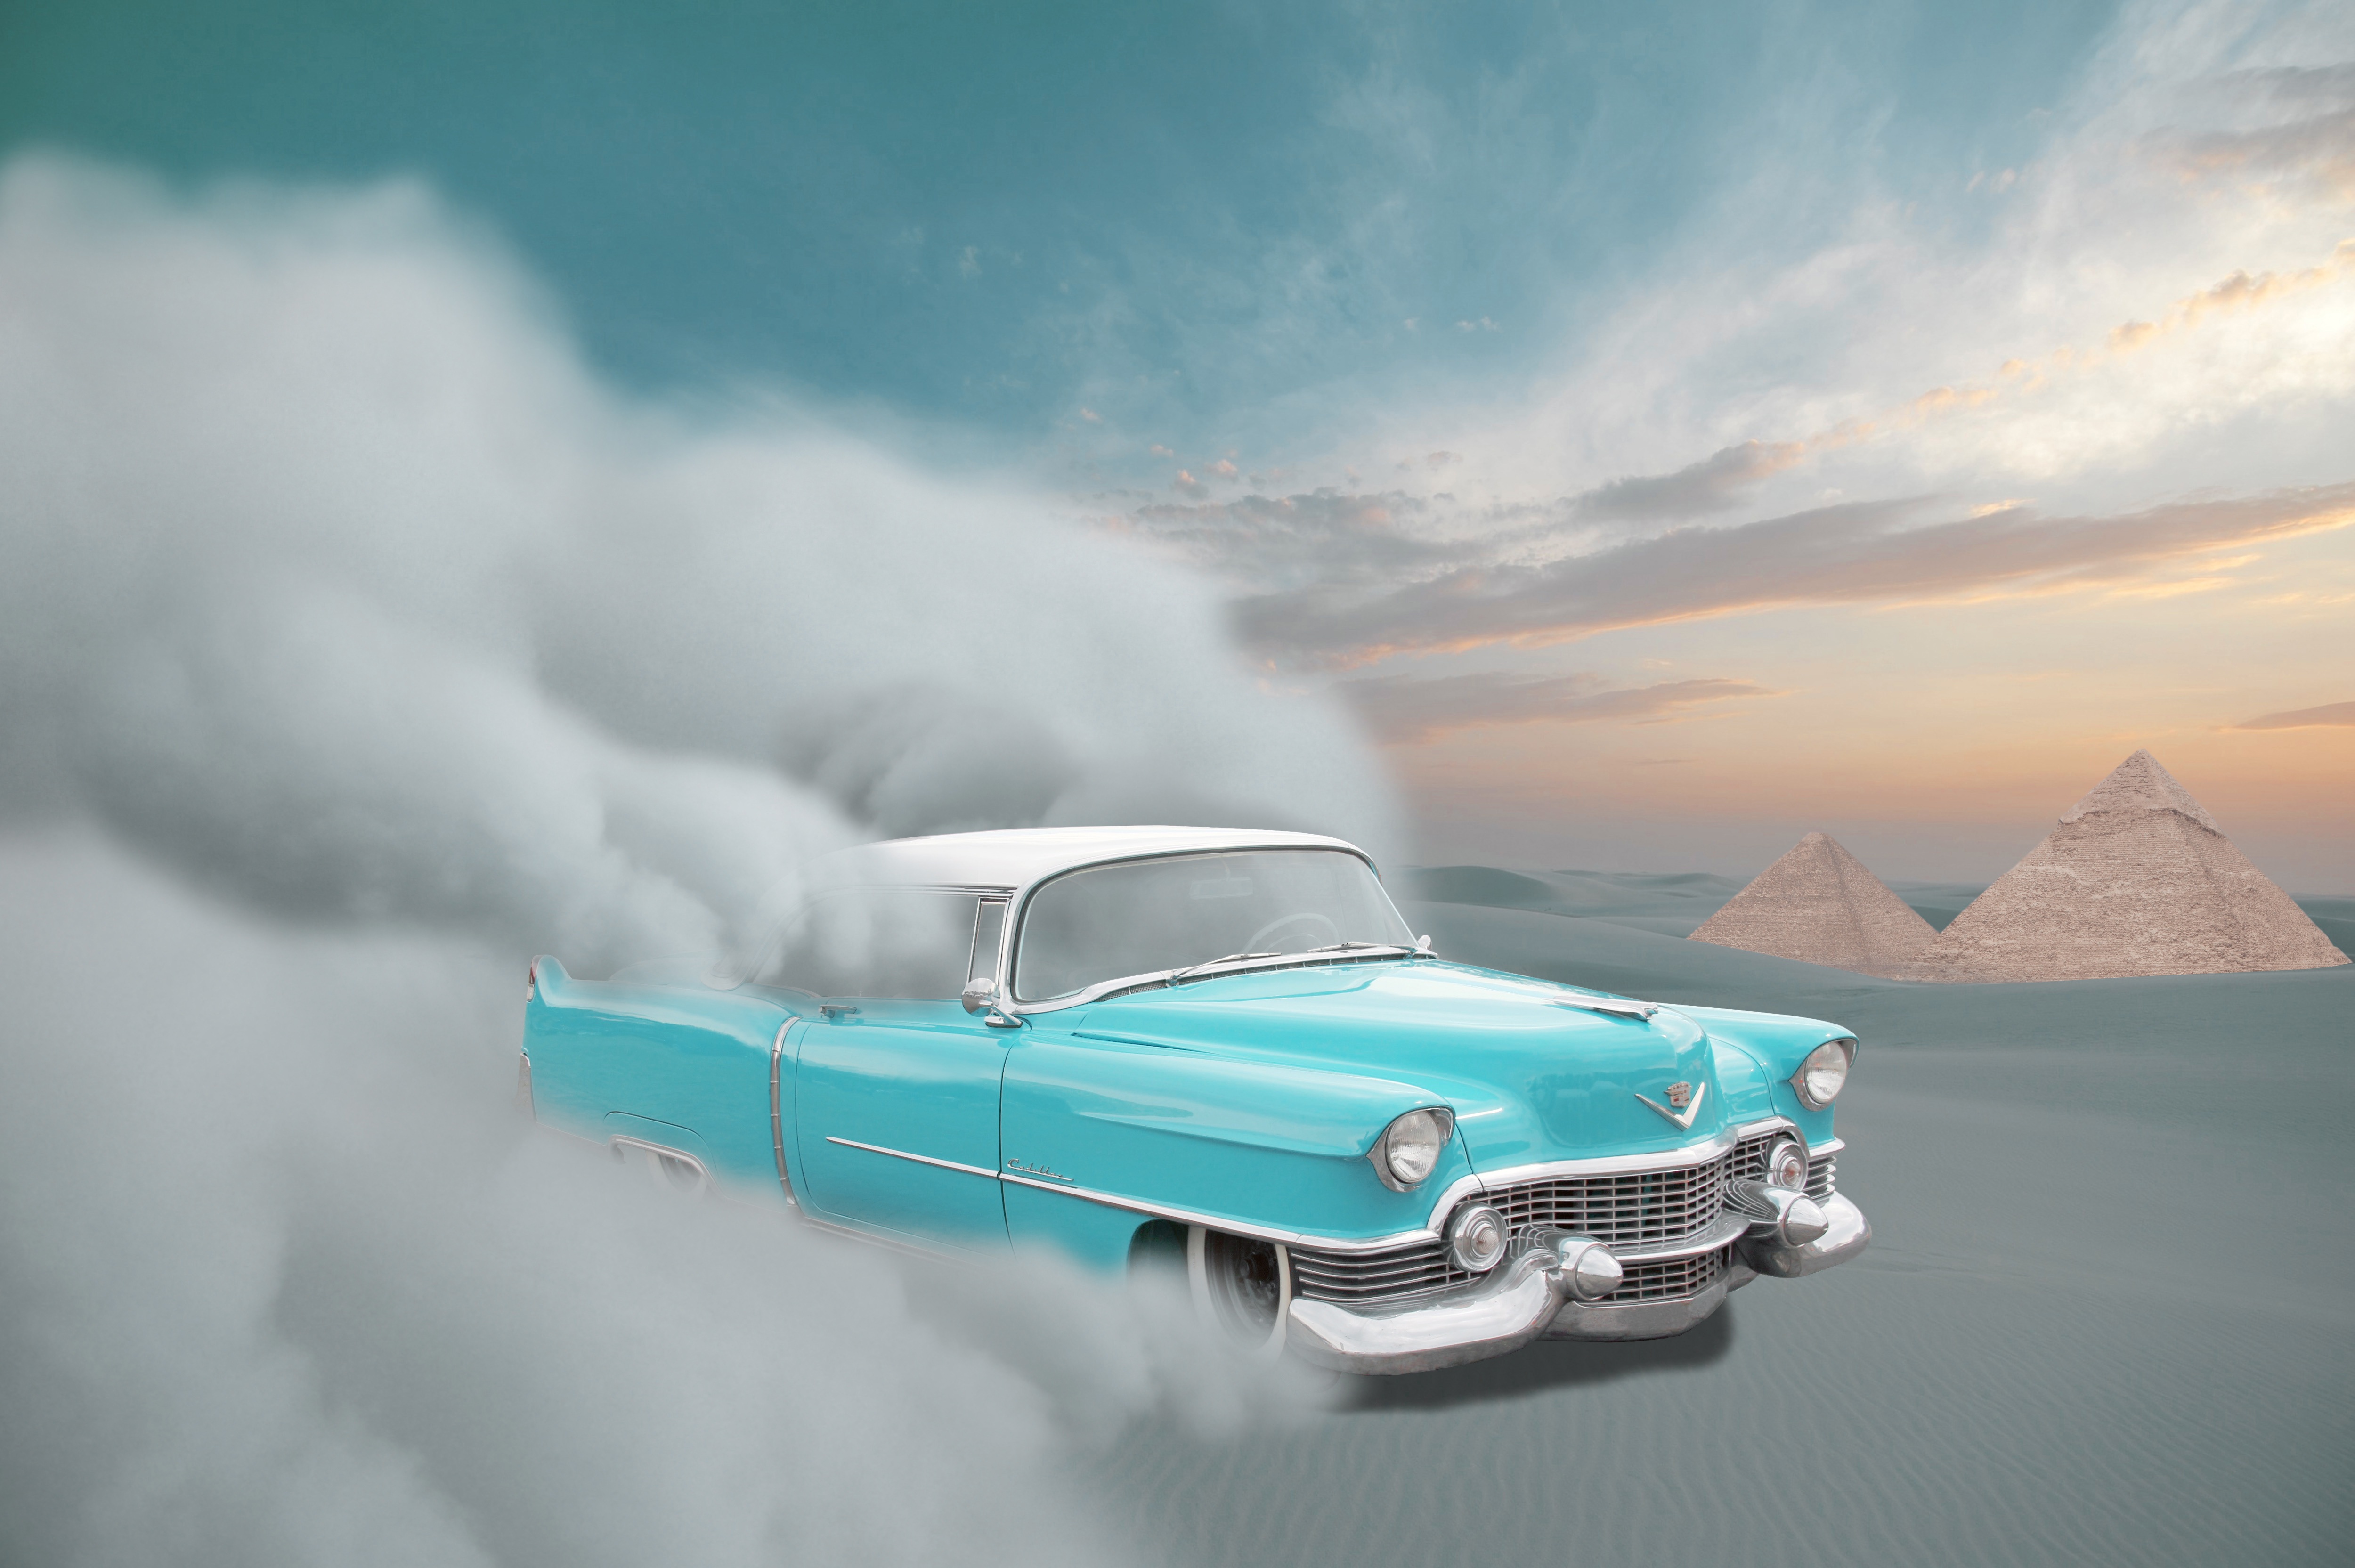
sand, sunset, car, desert, vehicle, blue, old car, cadillac, sandstorm, pyramids, americans, 50 speaker, yanks, computer and sports, automobile make, atmosphere of earth, computer wallpaper, luxury vehicle